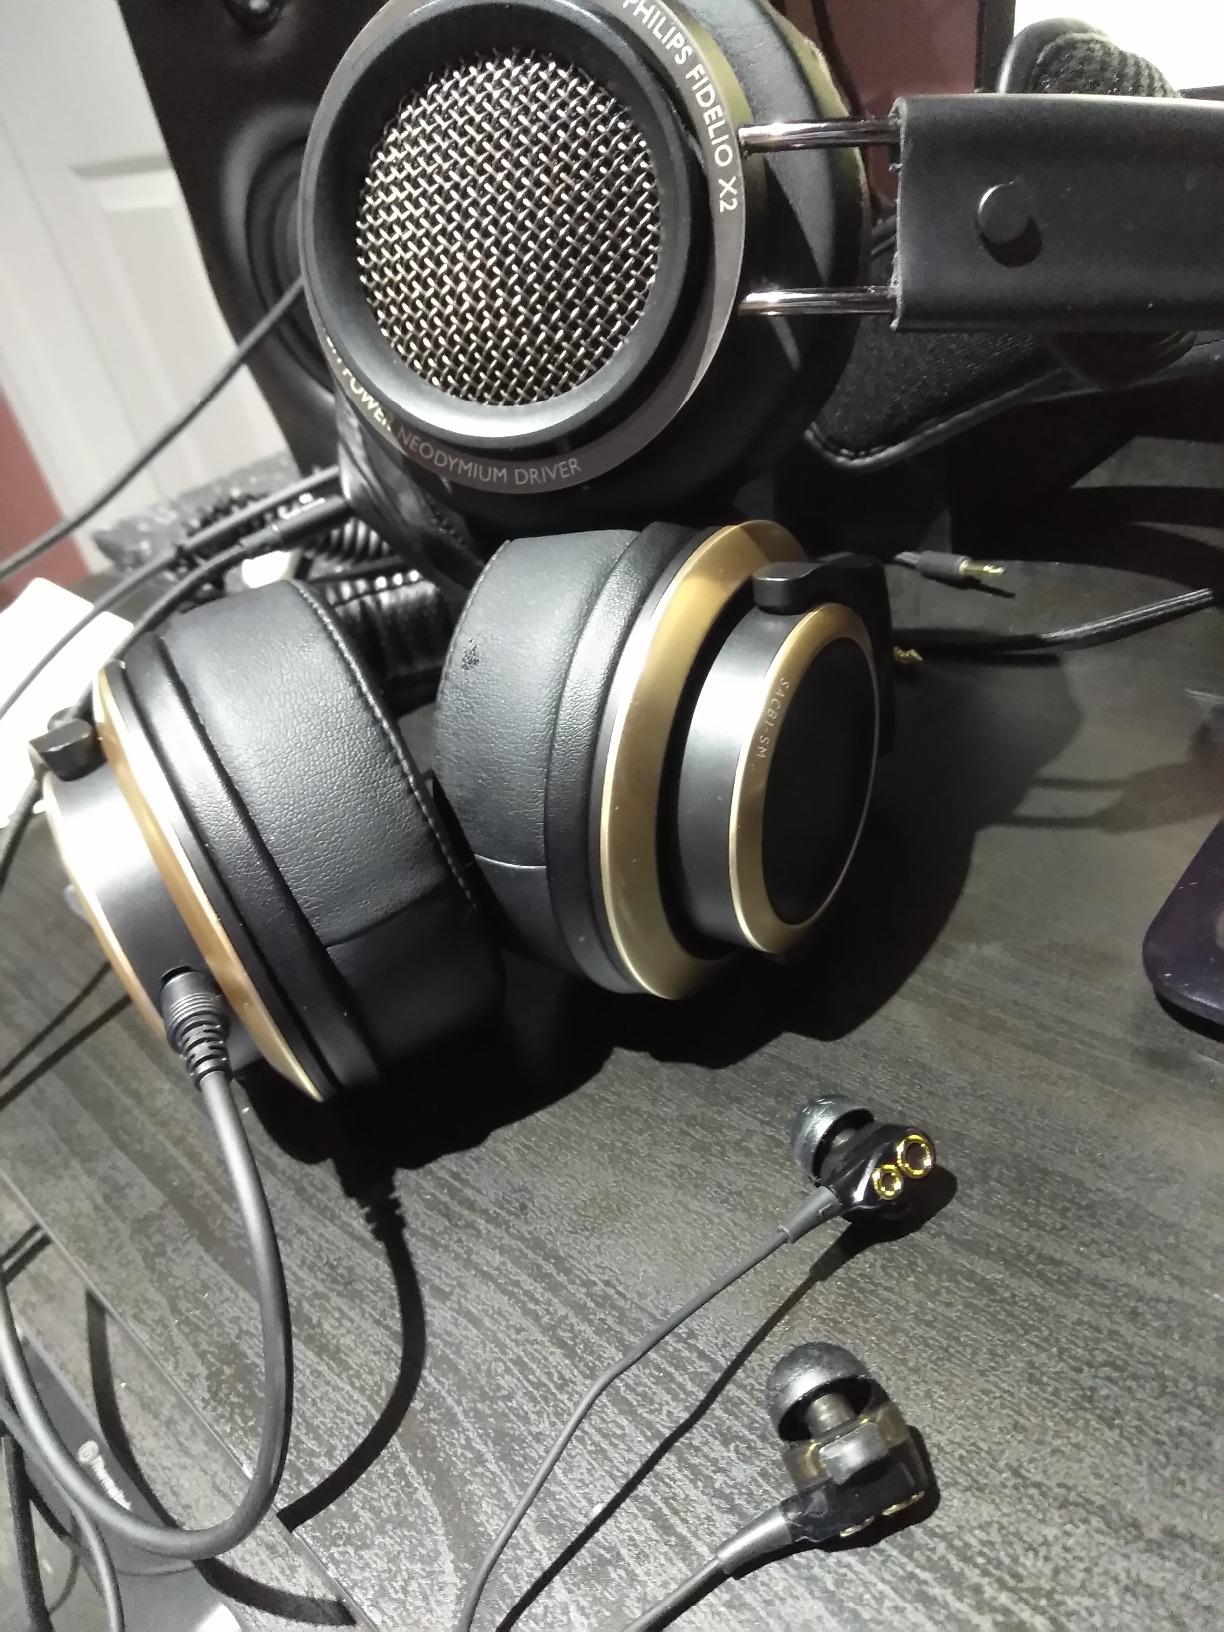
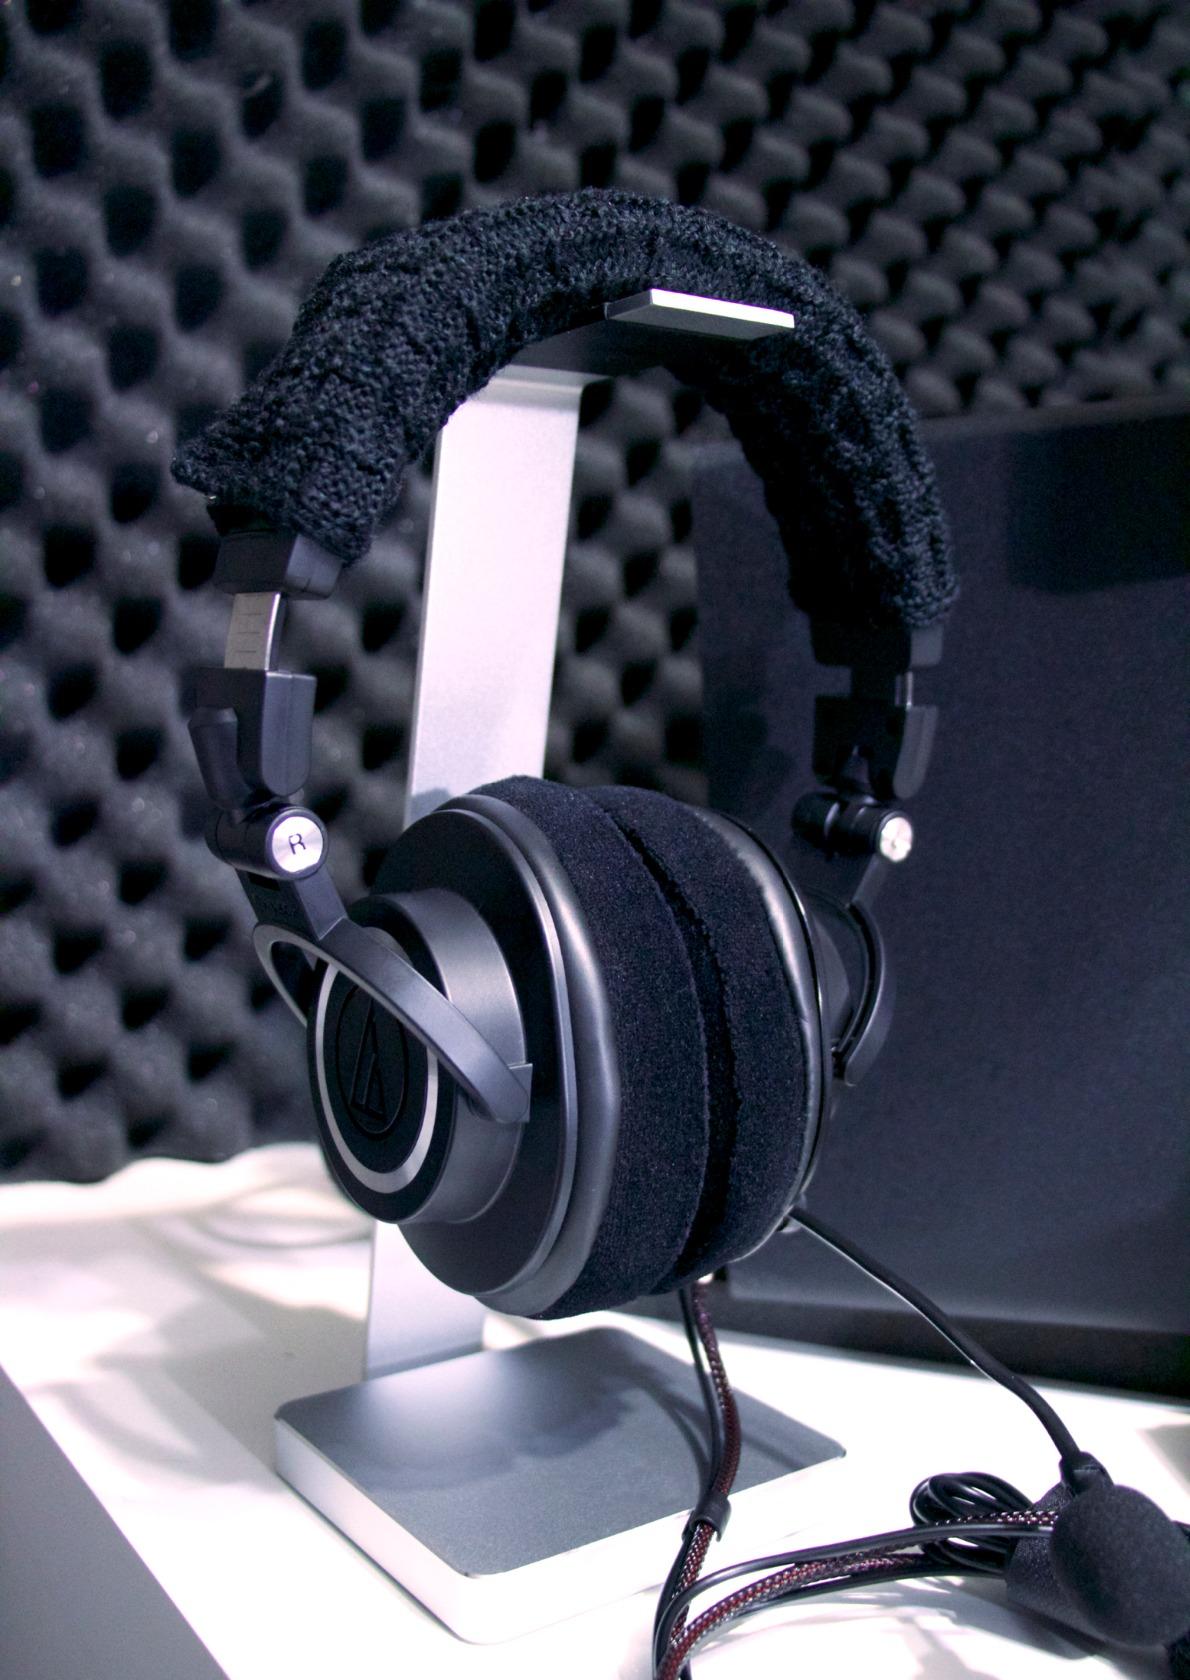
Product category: headphones
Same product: no